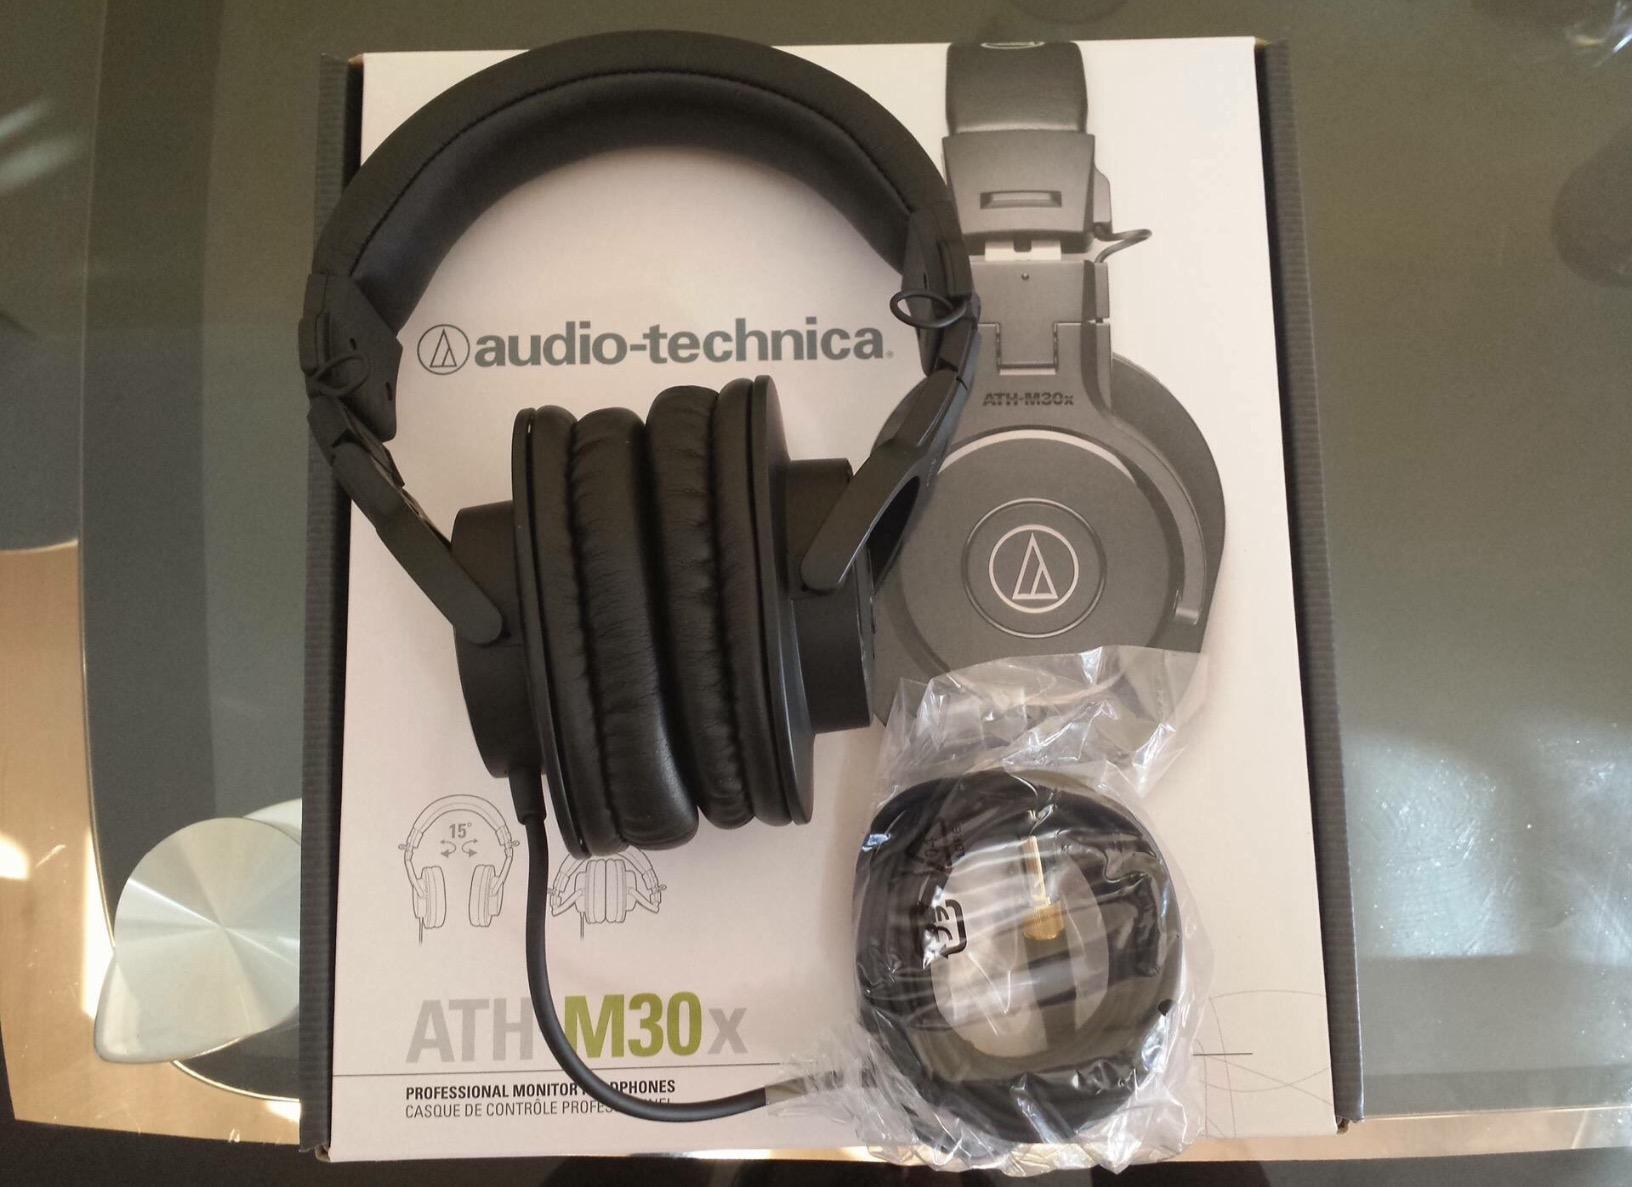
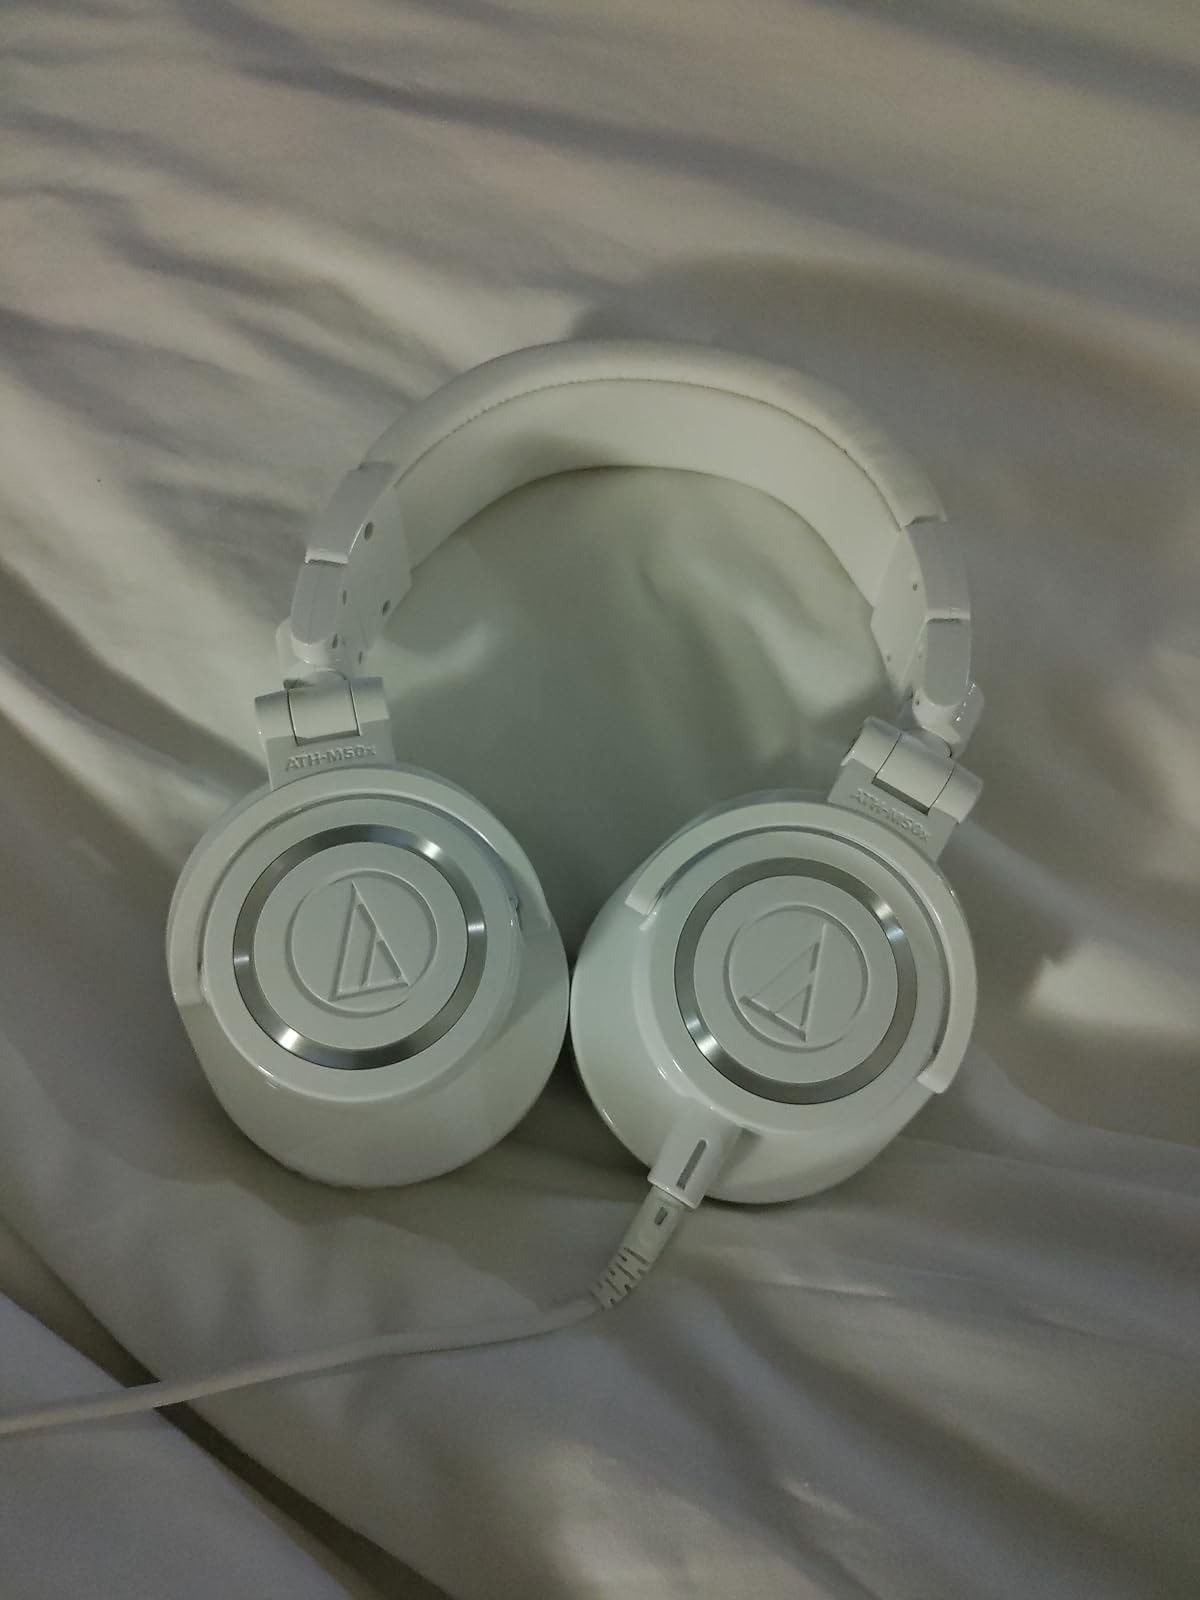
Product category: headphones
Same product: no